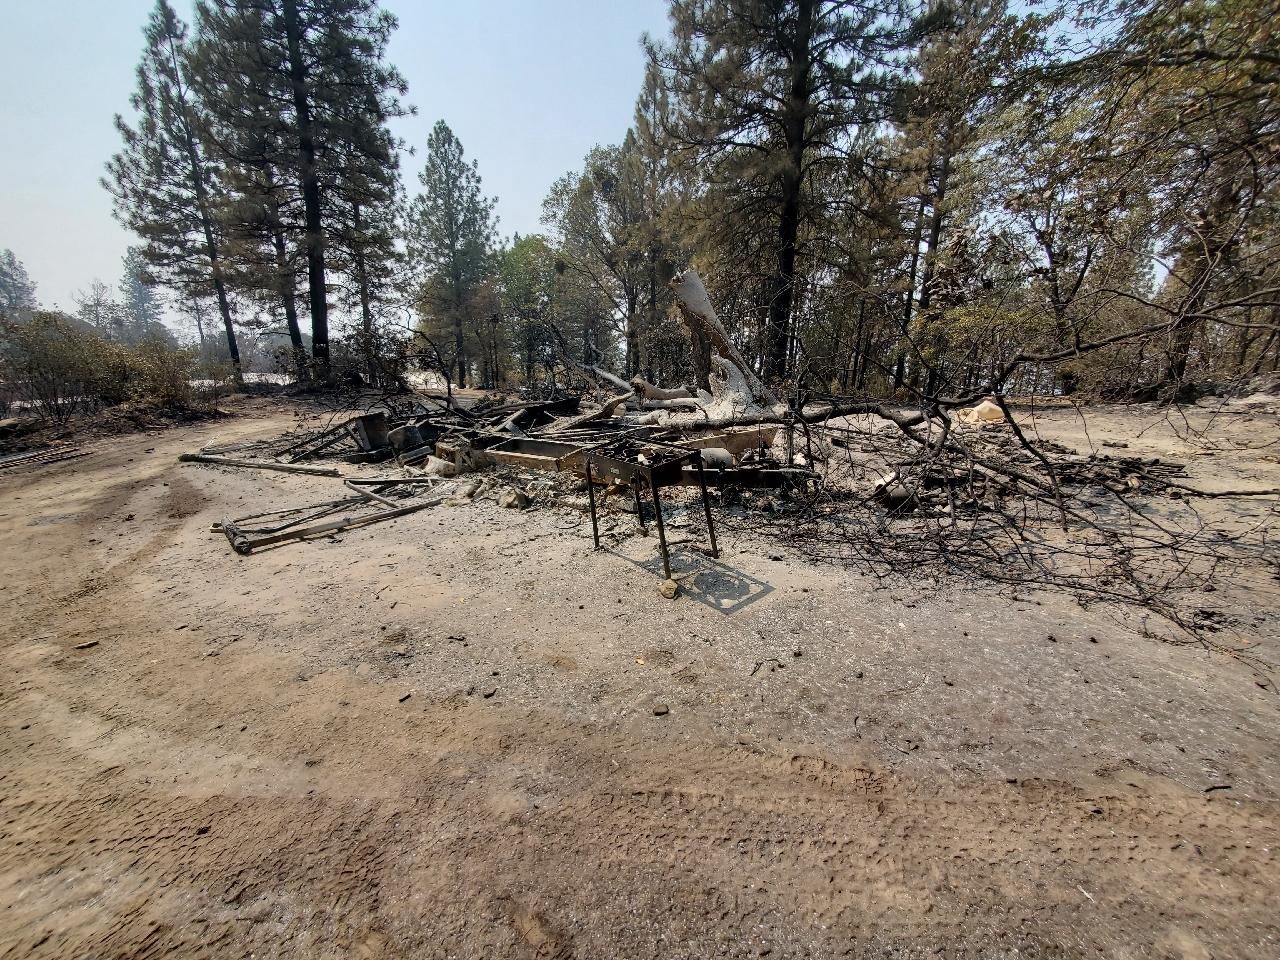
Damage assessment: destroyed